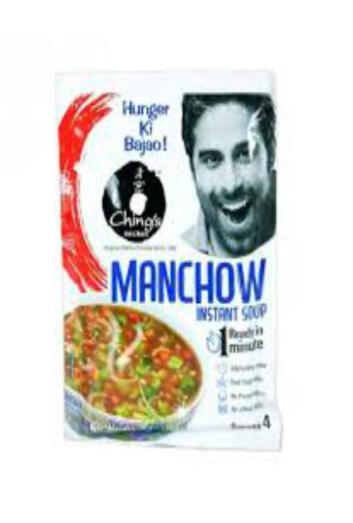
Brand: ching's secret
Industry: Food